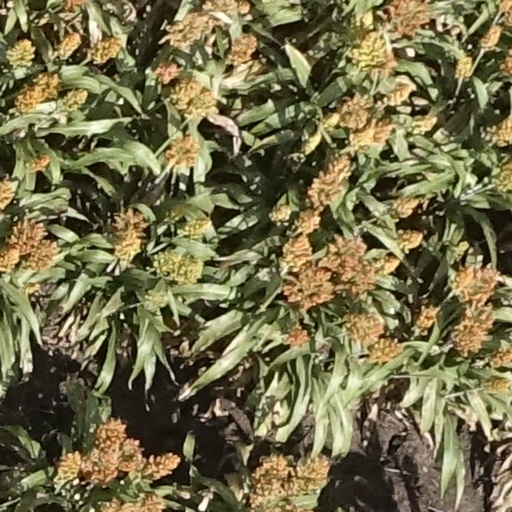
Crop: sorghum